Ahwahnee Hotel

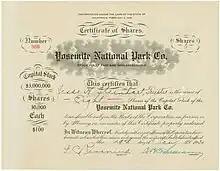
Share of the Yosemite National Park Company, issued 29 January 1930

In 1915, Stephen T. Mather convinced D. J. Desmond to convert an old army barracks into the Yosemite Lodge. Desmond also began a hotel at Glacier Point the following year, while buying out a number of businesses to improve D. J. Desmond Park Company's position in upcoming park leasing contracts. A congressional act permitted this efficient supervision of the park for the enjoyment of the public. However, prominent tourists were refusing to stay at the park due to the poor conditions of the facilities (socialite Lady Astor reportedly described the Sentinel Hotel as "primitive"), and in 1916 the newly formed National Park Service began a concerted effort to attract visitors to the parks and create better accommodations and services. Under the direction of Mather, whose greatest desire was to build a luxury hotel in Yosemite, an attempt was made to build accommodations near Yosemite Falls but it failed due to a lack of funds.